Second Honduran Civil War

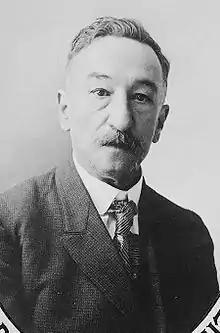
General Rafael López Gutiérrez, leader of the United Rebel Army during the First Honduran Civil War of 1919, attempted to stay in power, to the disapproval of half of the Liberal Party members, and the complete disapproval of the National Party.

On January 30, 1924, the settlement plan between the Liberal Party and the National Party was deemed to have failed. These conversations were known as "Plan Paz Barahona".